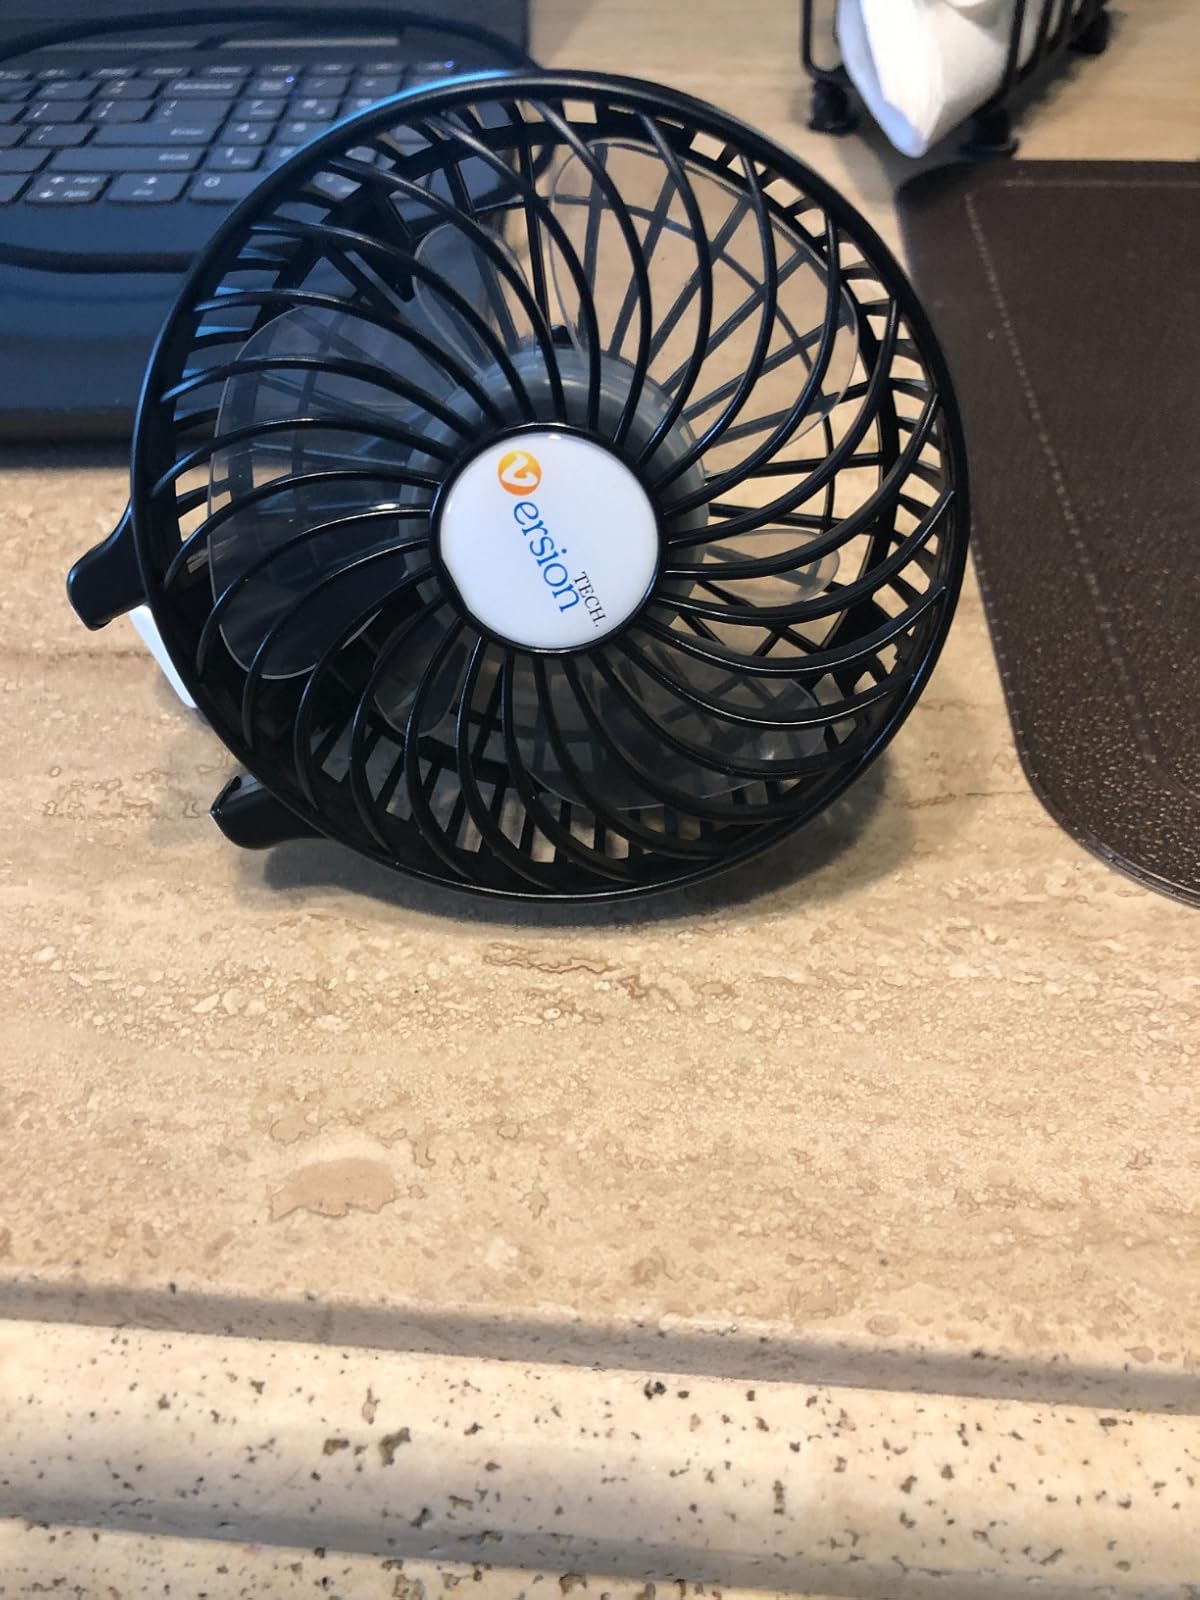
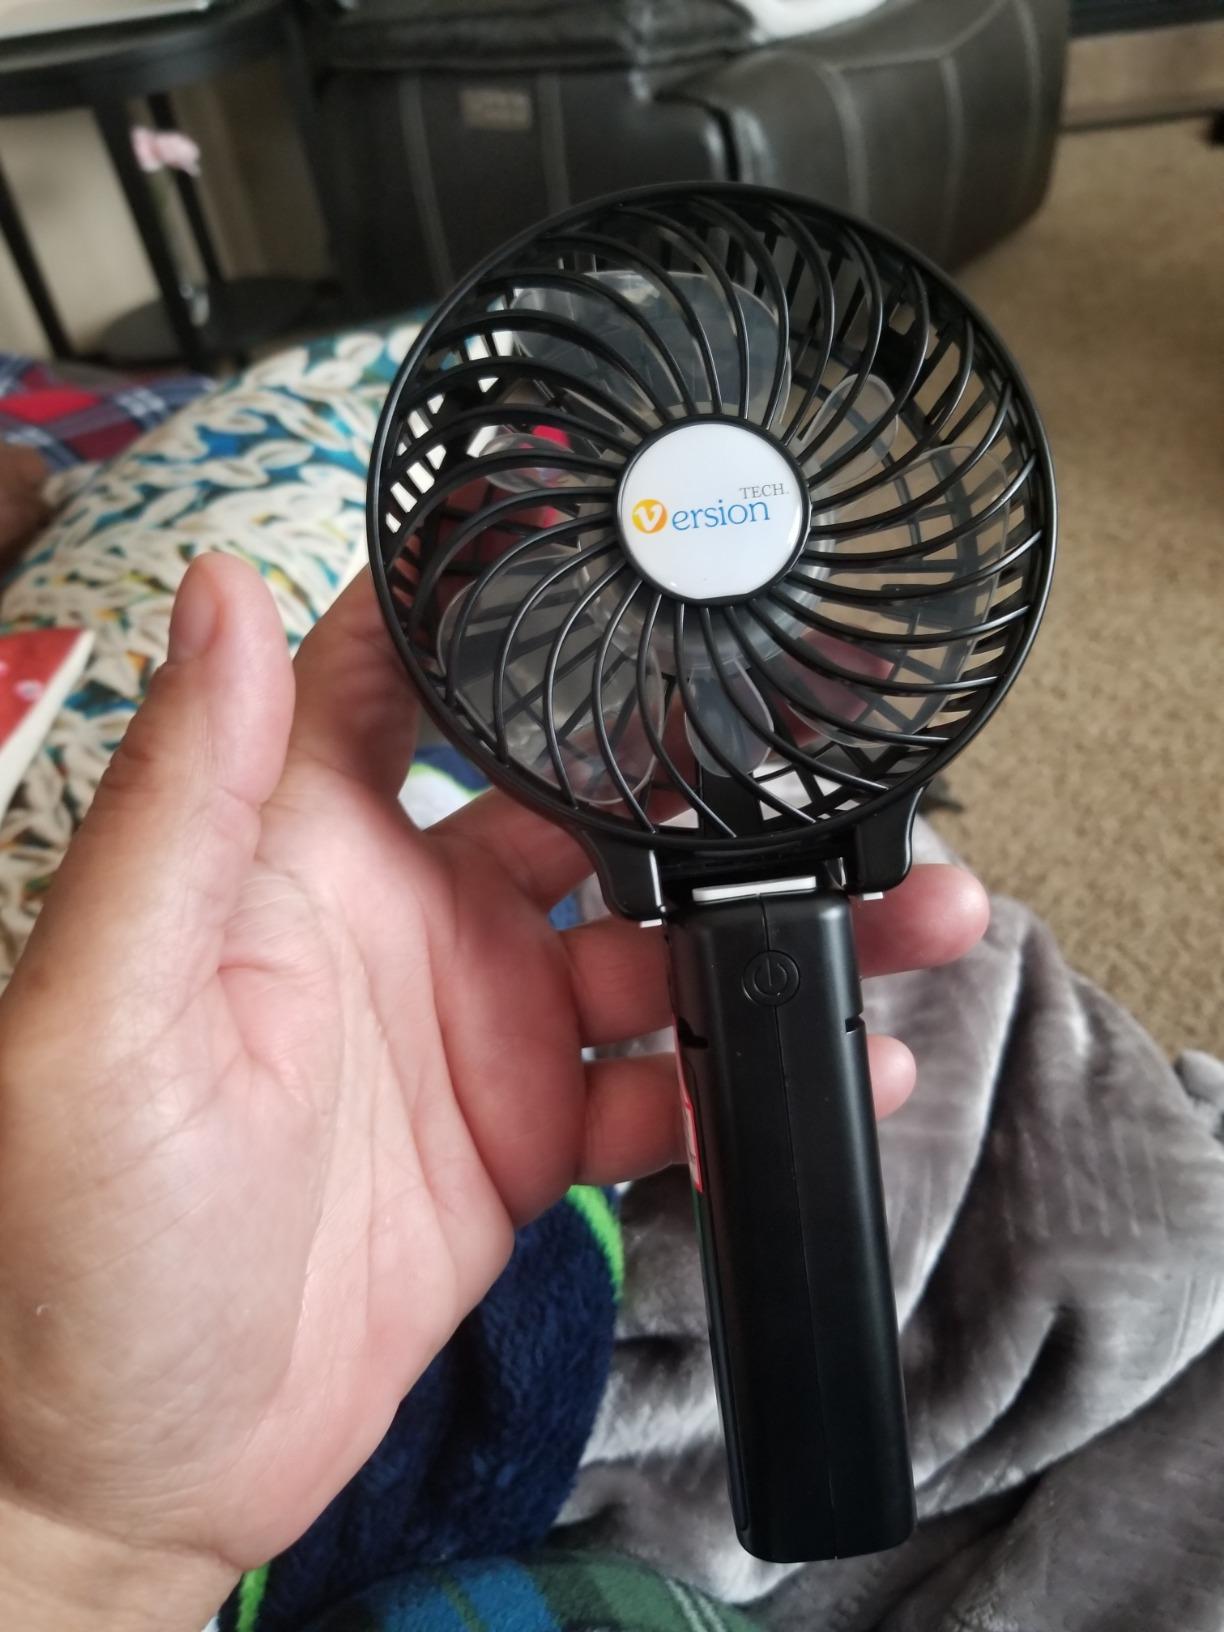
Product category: fan
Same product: yes